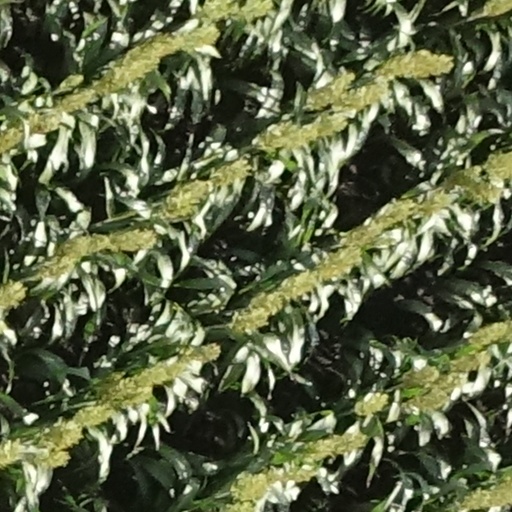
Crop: sorghum